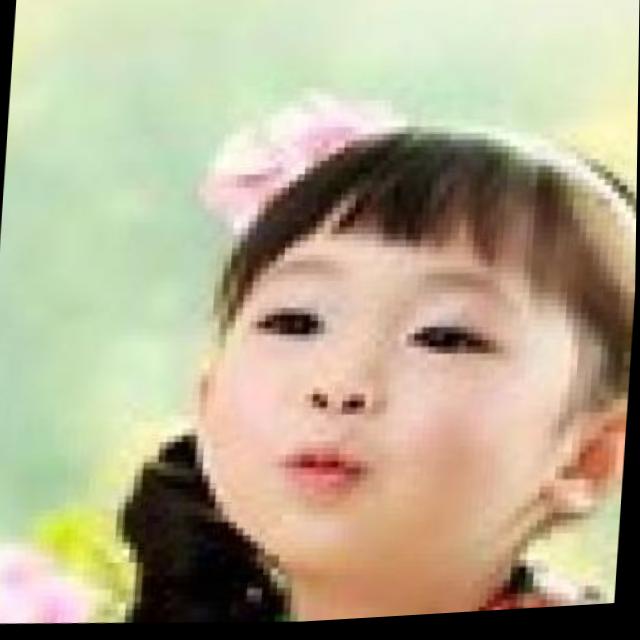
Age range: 0-12